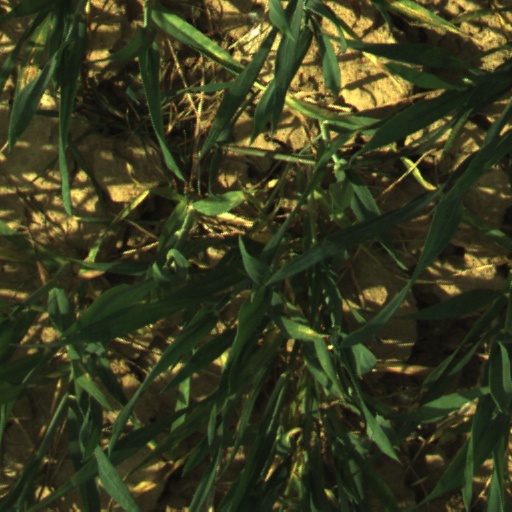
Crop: wheat